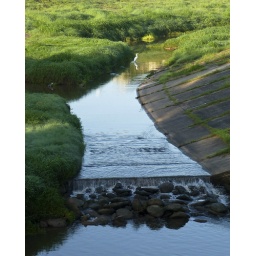
White heron standing in the water of a local drainage ditch